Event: Nepal Earthquake
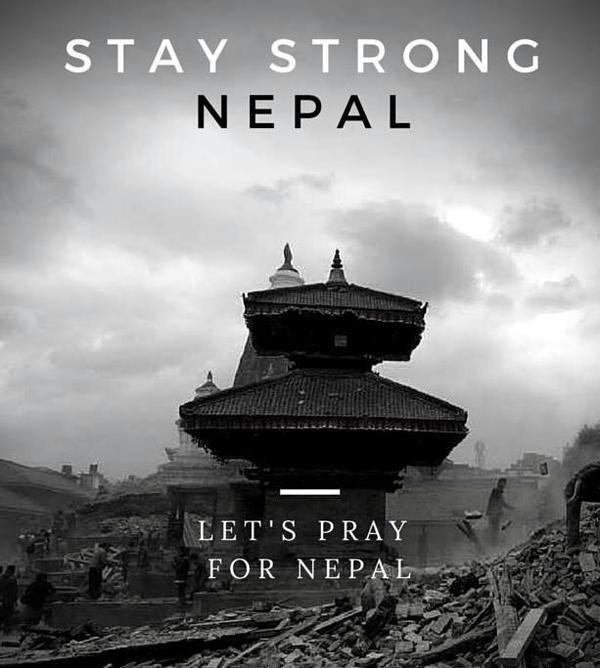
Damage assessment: damage